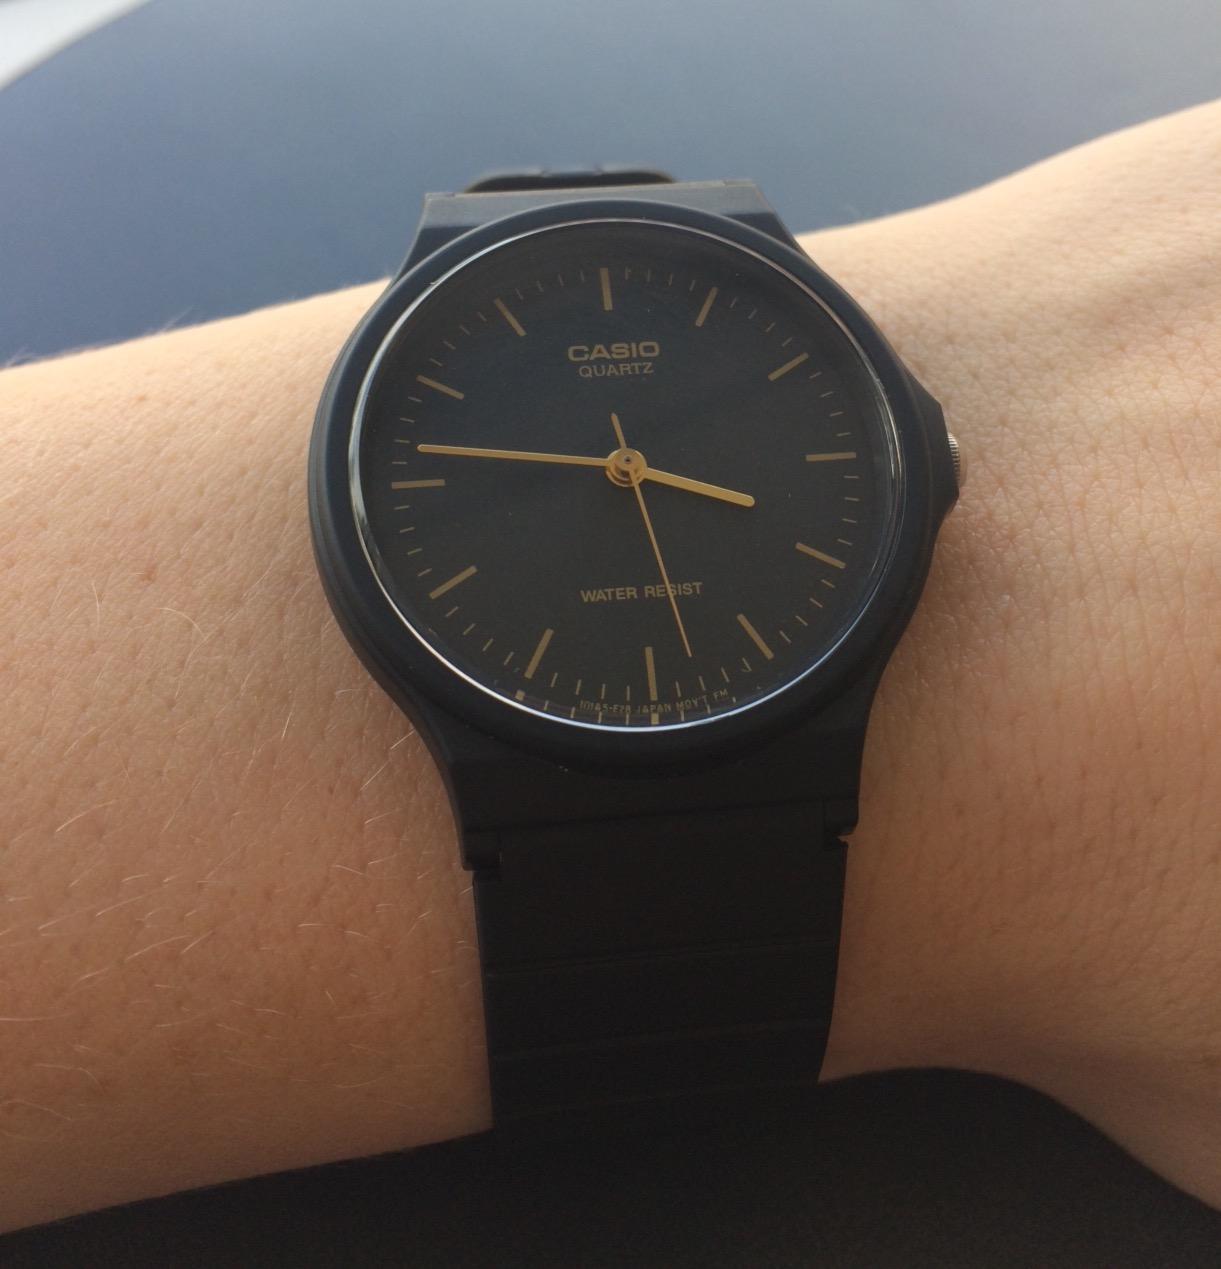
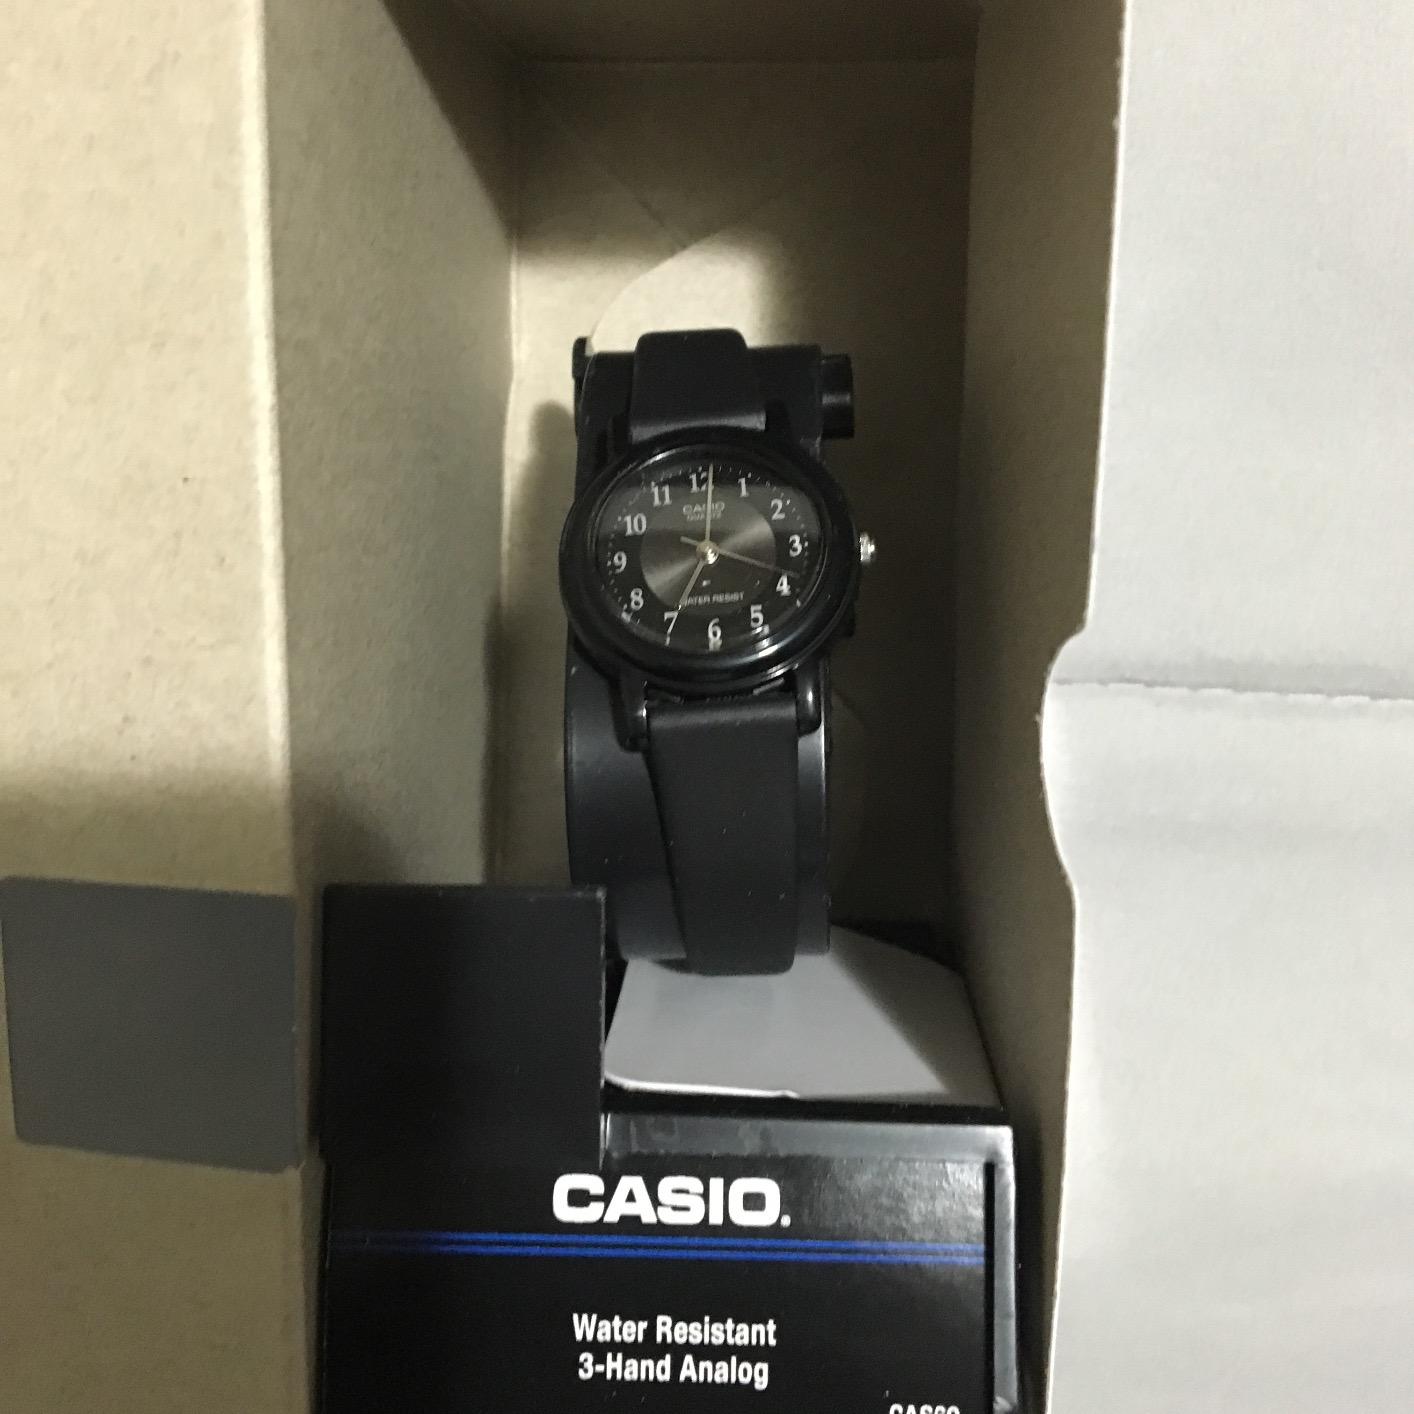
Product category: accessories_watch
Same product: no